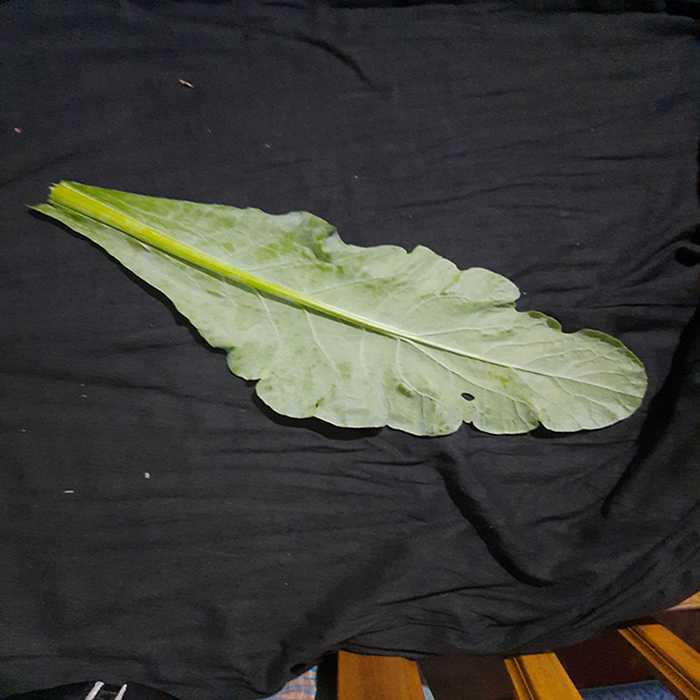
Plant: Cauliflower
Label: Fresh leaf